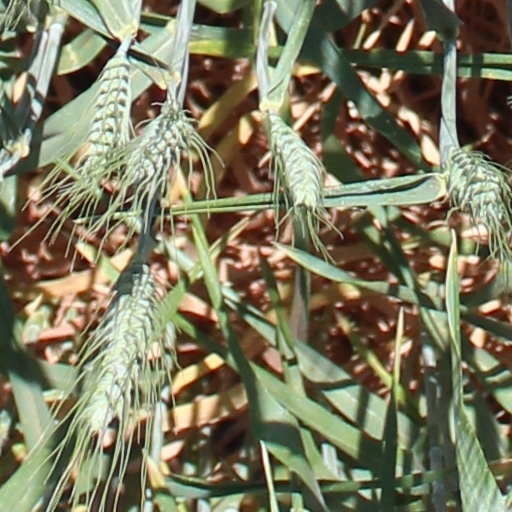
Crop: wheat